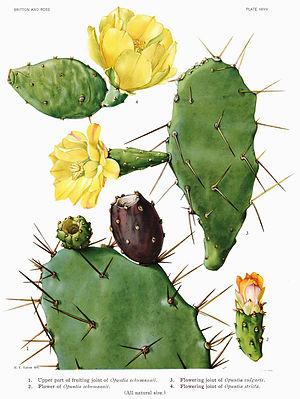
Etapes de la floraison à la fructification d'un Opuntia ficus-indica. Svenska: 1,2. Opuntia schumanni, 3. Opuntia humifusa, 4. Opuntia stricta.
La figue de Barbarie, aussi connue sous son nom nahuatl de nopal ou celui de « poire cactus » est une baie charnue produite par le figuier de Barbarie, un cactus originaire du Mexique, volontiers invasif, qui s'est notamment répandu tout autour de la Méditerranée et jusqu'en Australie. Les fruits commercialisés sont principalement cultivés au Maroc, en Tunisie et en Algérie, où ils sont appelés karmouss nssara, qui signifie « la figue des Chrétiens », ou simplement karmous ou akaṛmus. Enfin, lhendi est aussi un nom répandu en Afrique du Nord, signifiant « [la figue] indienne ».